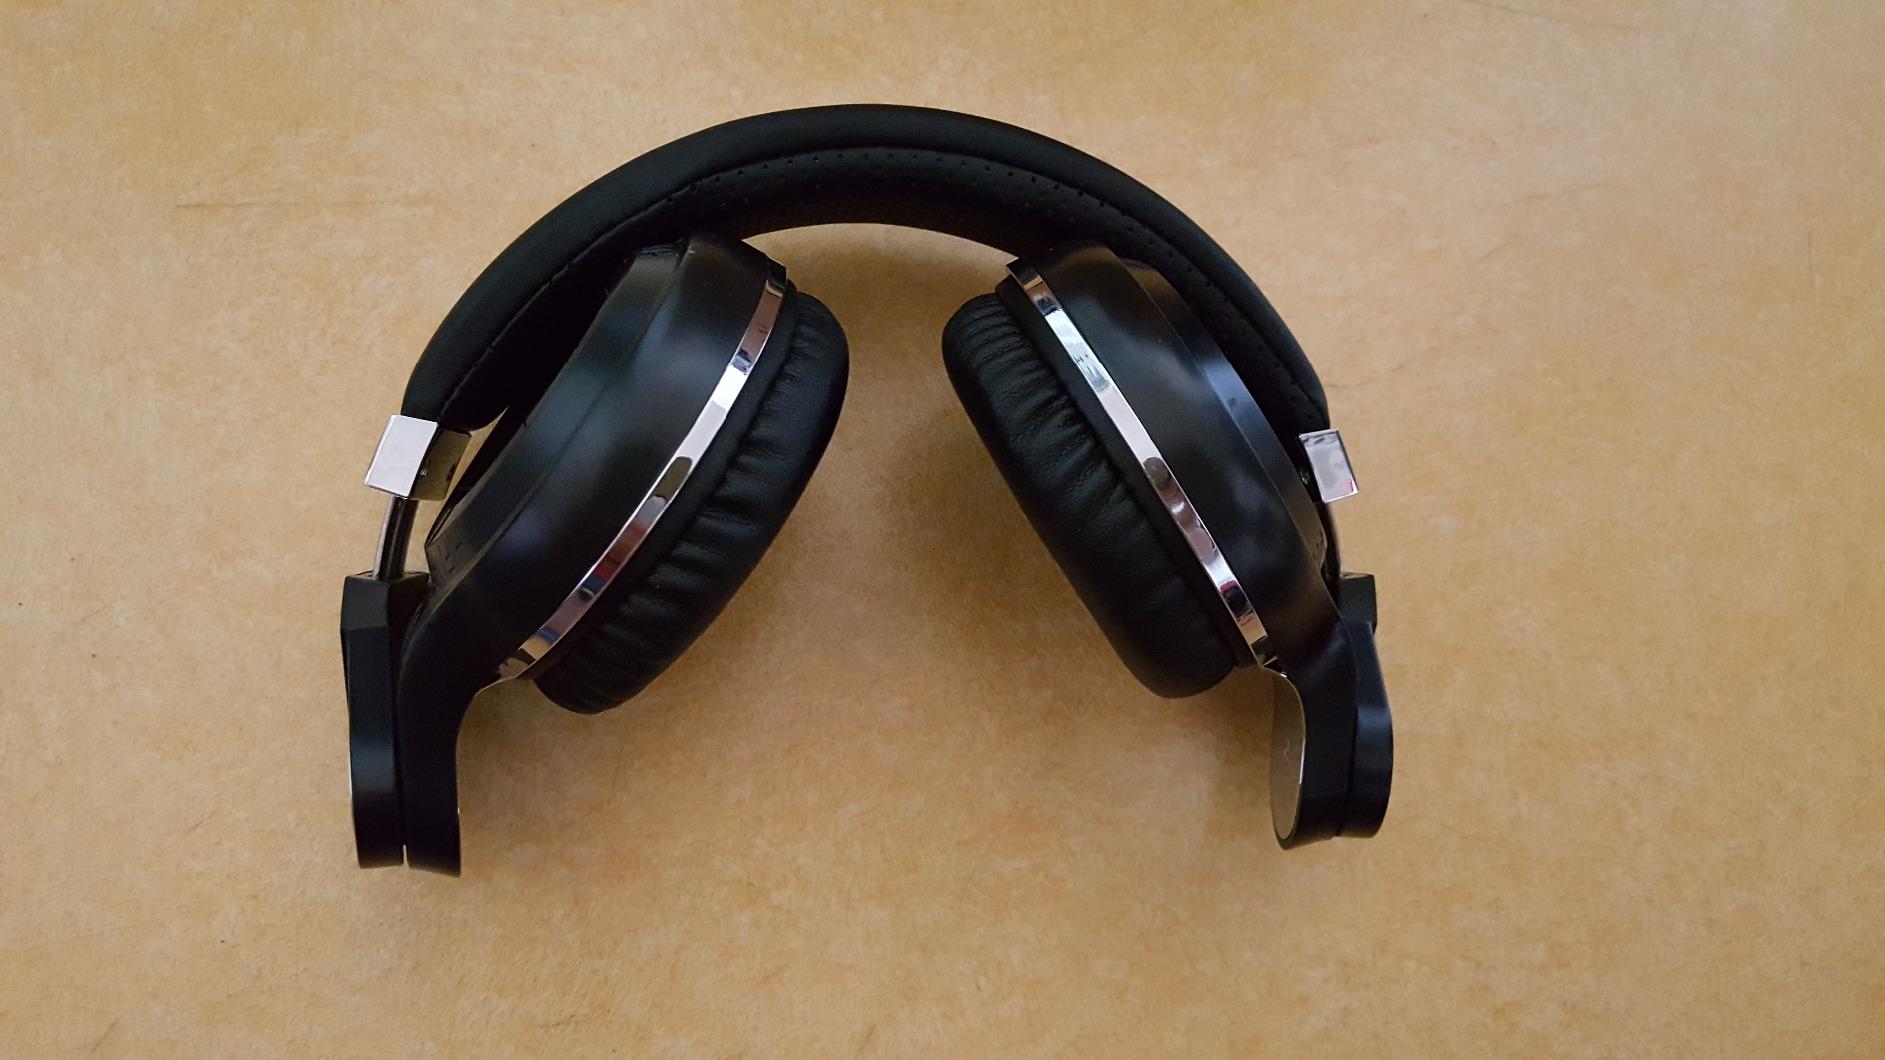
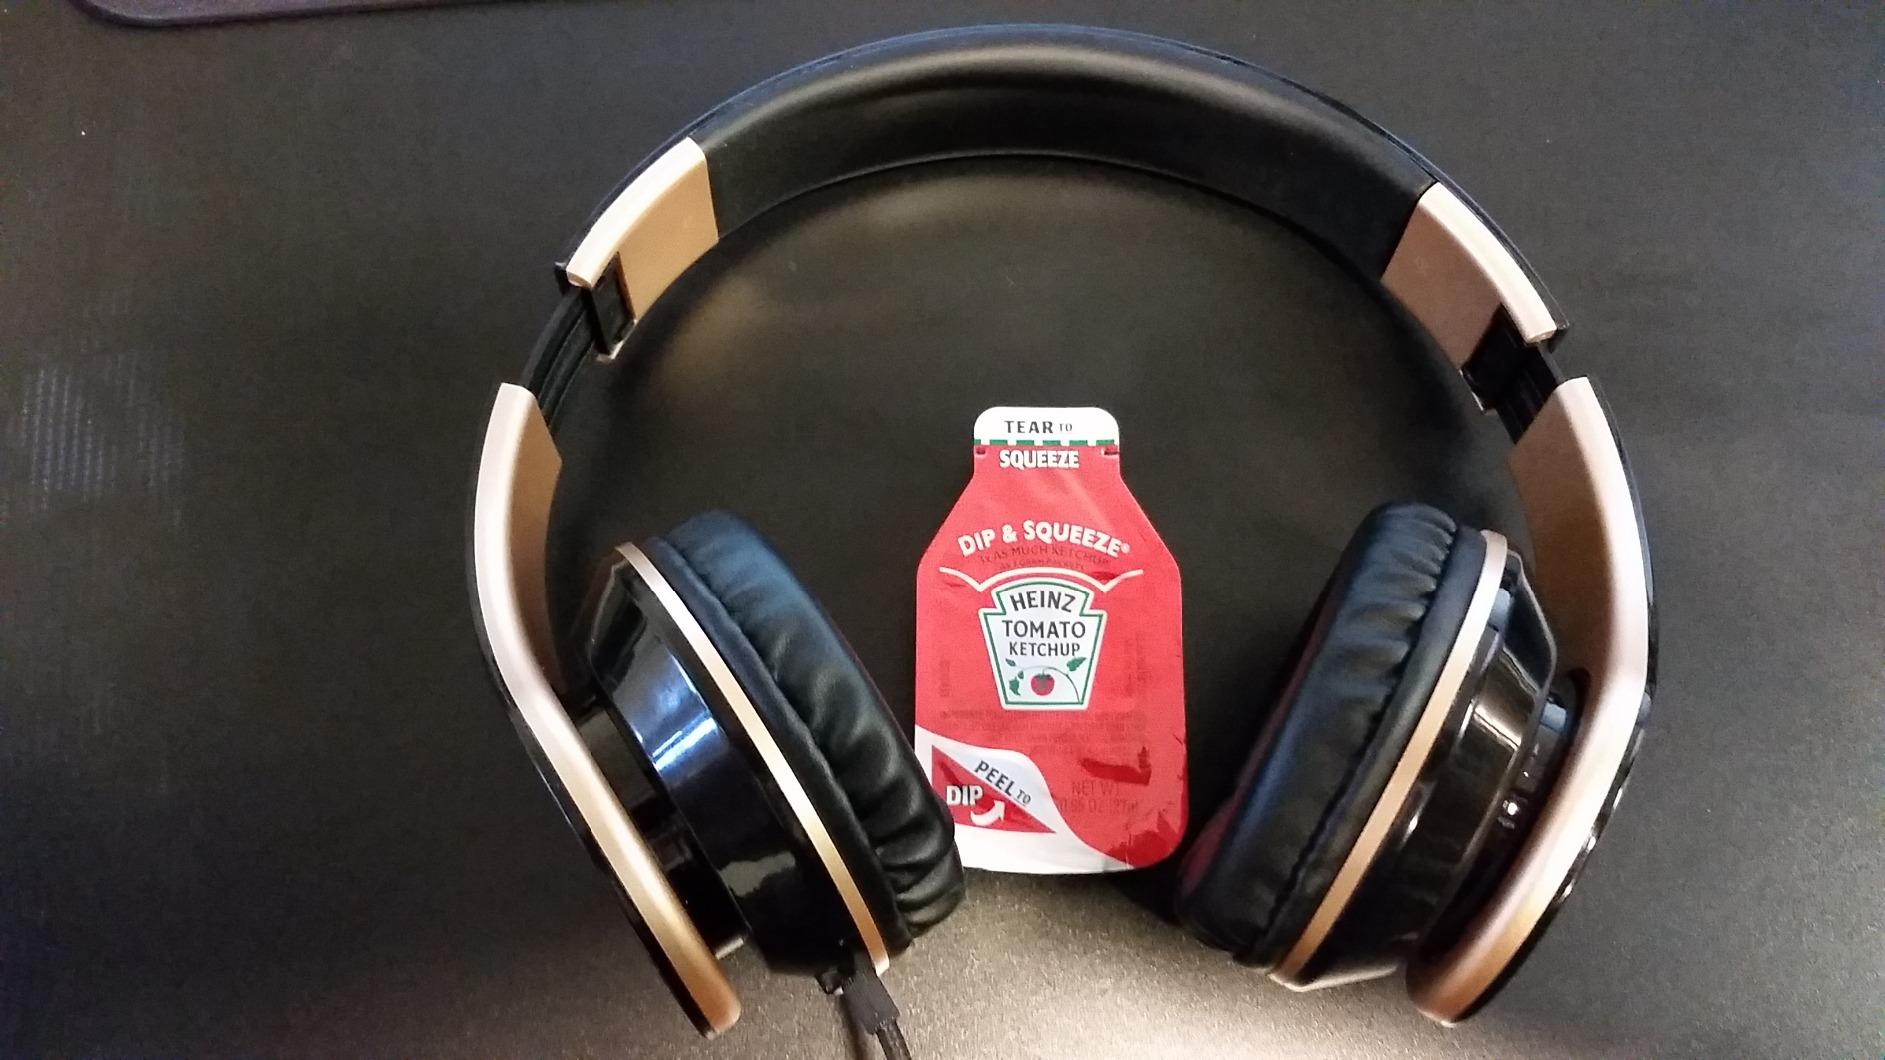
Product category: headphones
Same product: no